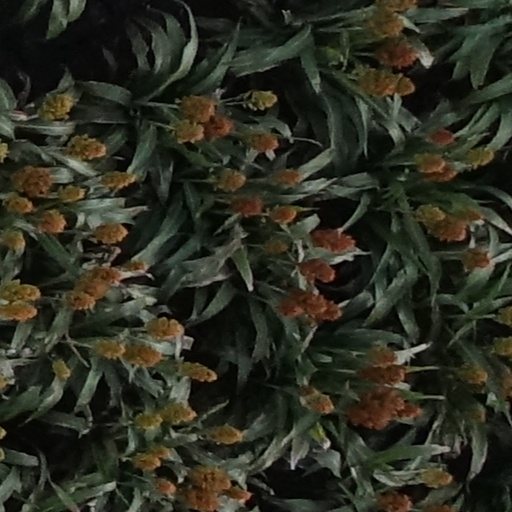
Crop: sorghum